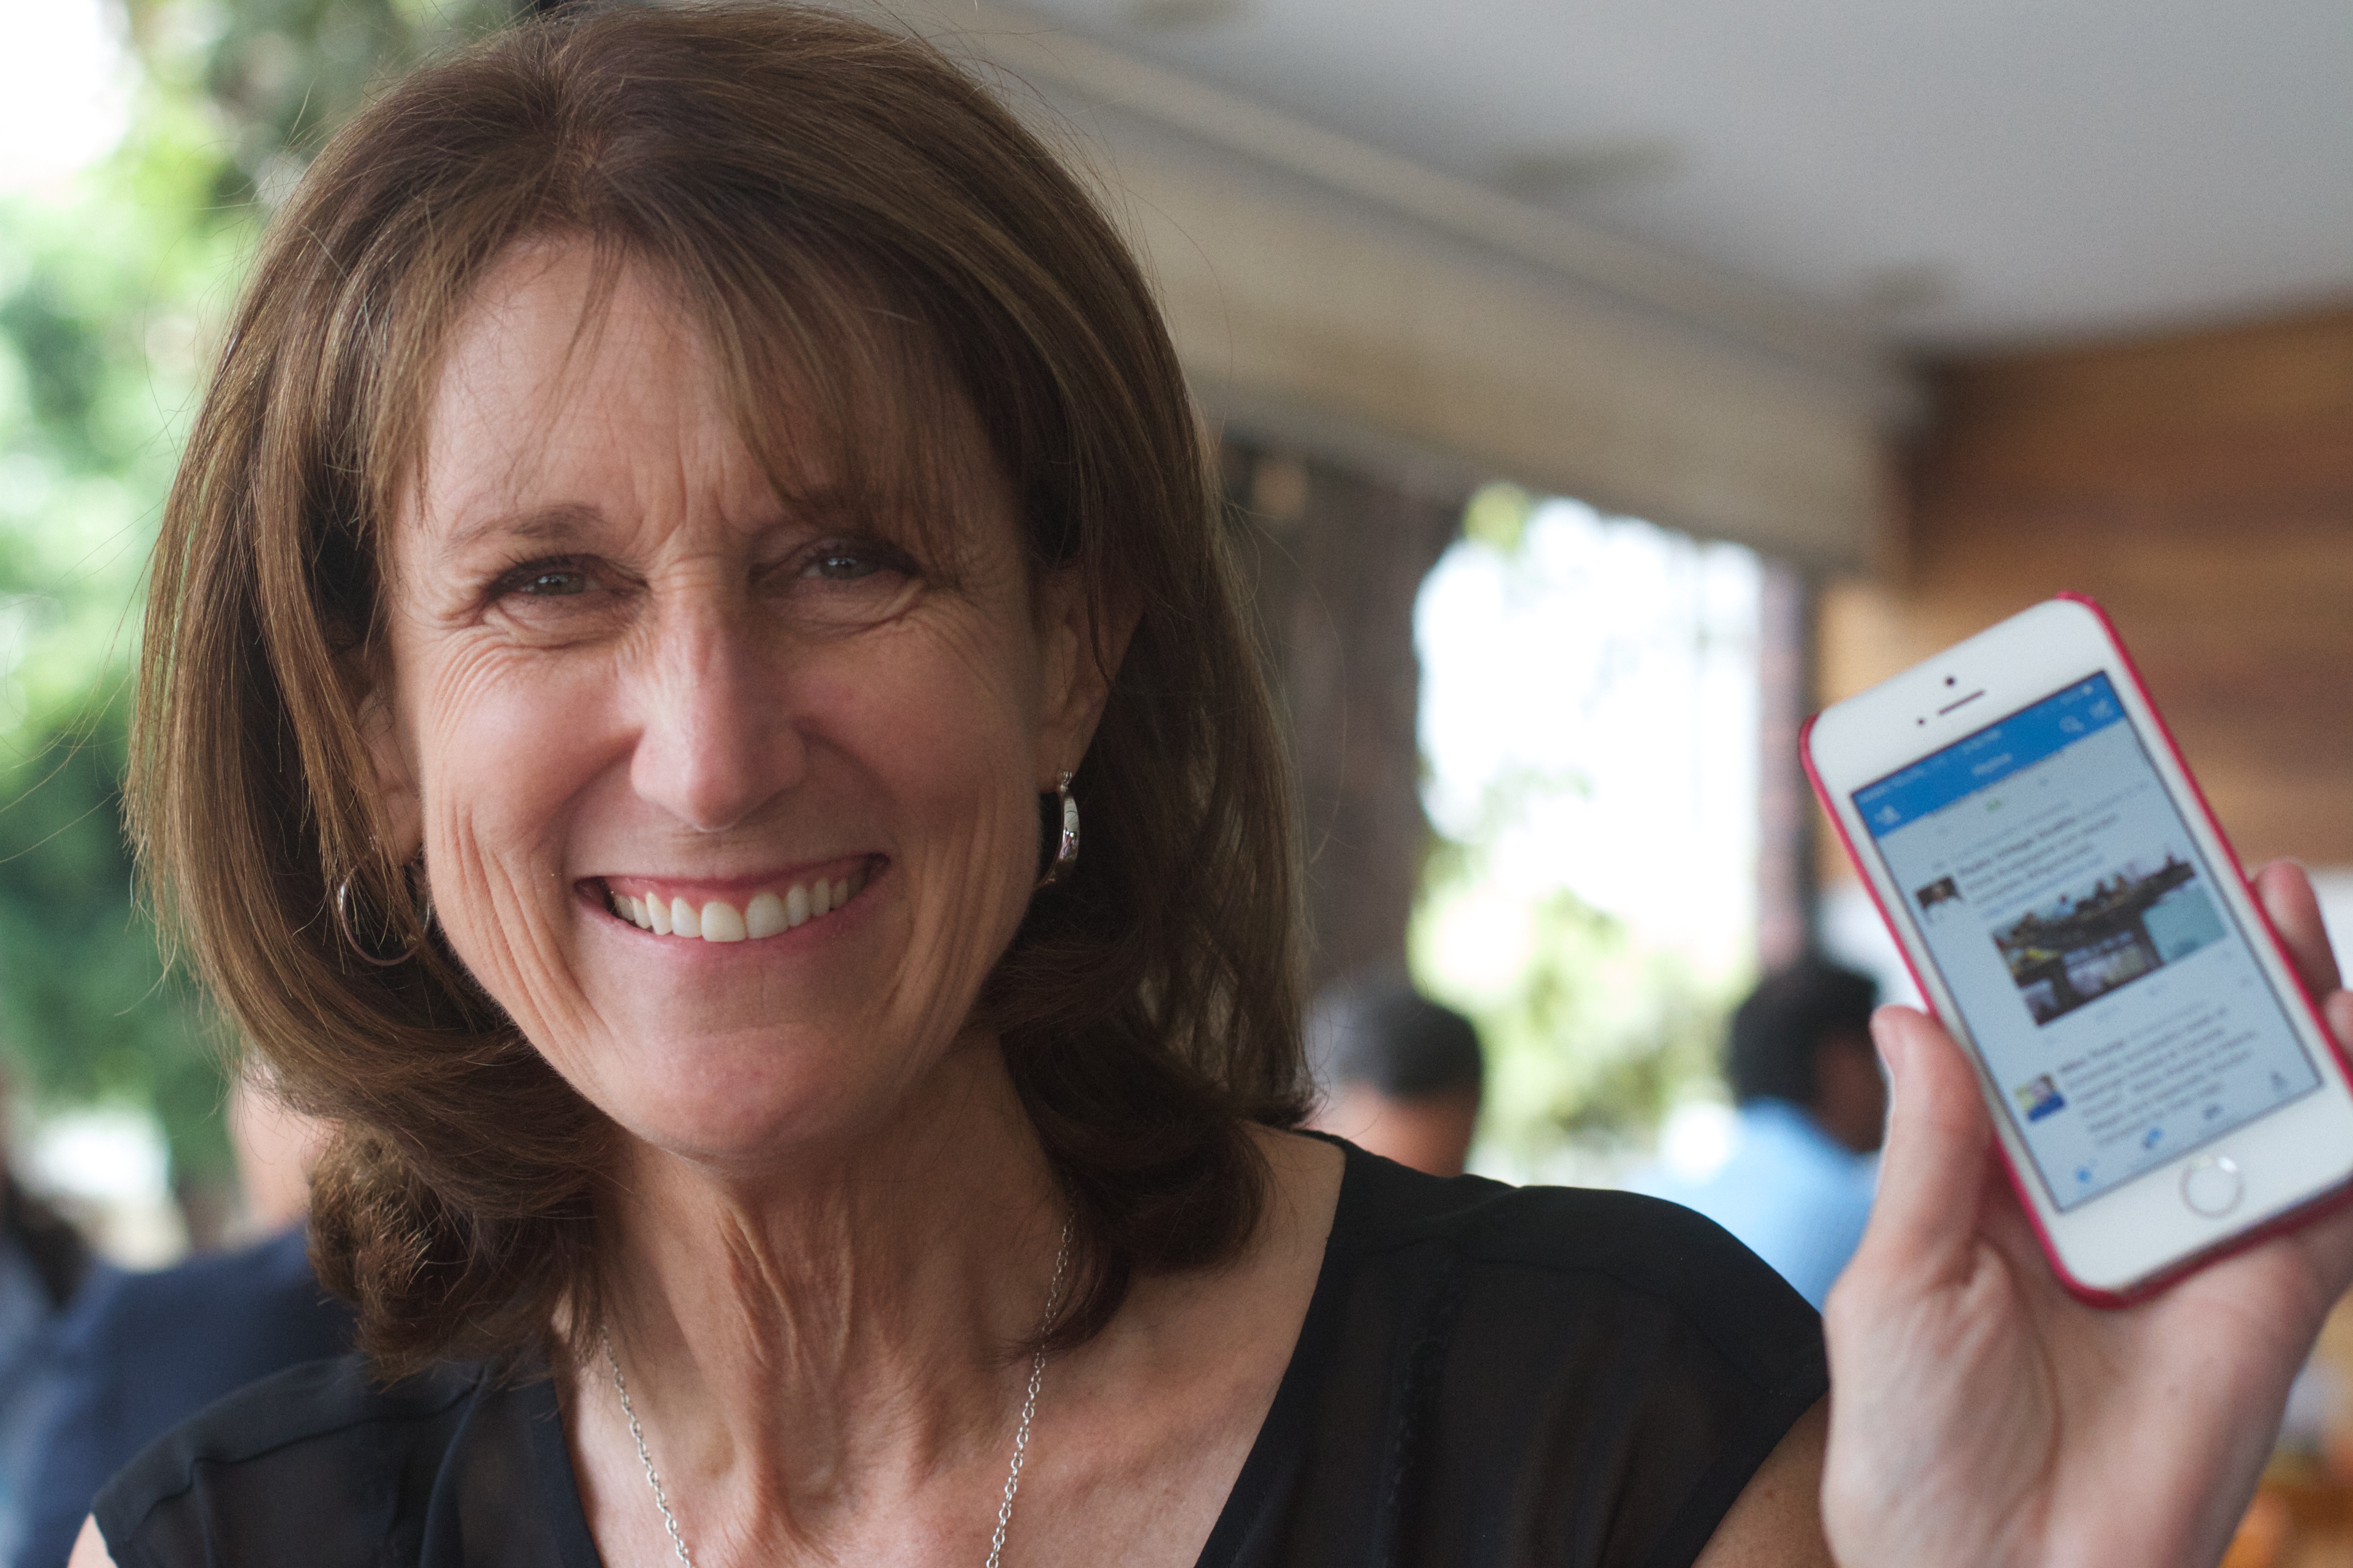
person, people, woman, child, facial expression, smile, head, skin